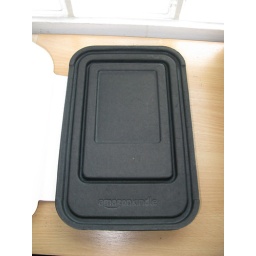
The top lid is made from compressed paper pulps-like the material used in egg crates.